Soho Repertory Theatre

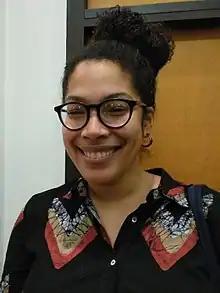
Soho Rep is a favorite venue to launch experimental new plays. Photo: New Jersey-born playwright Jackie Sibblies Drury.

The Soho Repertory Theatre company was founded in 1975 by Jerry Engelbach and Marlene Swartz. From June through September 1975, they remodeled a former textile factory in SoHo. They wanted the space to feel "light and informal" so the audience would feel comfortable. They produced their first play, Maxwell Anderson's "Key Largo", on September 25. Their initial focus was on rarely seen classical plays, such as works by Aristophanes, Shakespeare, Molière, Jean Anouilh, Michel de Ghelderode, Eugene O'Neill and Samuel Beckett. By 1979, the company was sometimes producing two shows per night, allowing audiences to see both plays in succession on a Saturday night. The founding duo produced more than a hundred plays until Engelbach left in 1989.